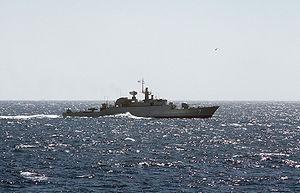
La Marine de la république islamique d'Iran est la marine de guerre de l'Iran.